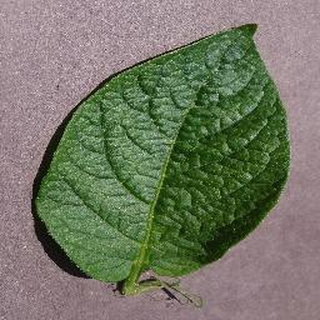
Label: healthy_potato